2023 in Latin music

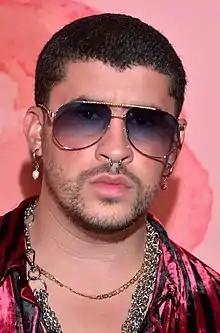
Puerto Rican rapper Bad Bunny was named Top Latin Artist of the Year in the United States by "Billboard" for the fifth time in a row.

The following is a list of events and new Spanish and Portuguese-language music that happened in 2023 in the Latin music industry, namely music released in Ibero-America. Ibero-America encompasses Latin America, Spain, Portugal, and the Latino population in Canada and the United States.